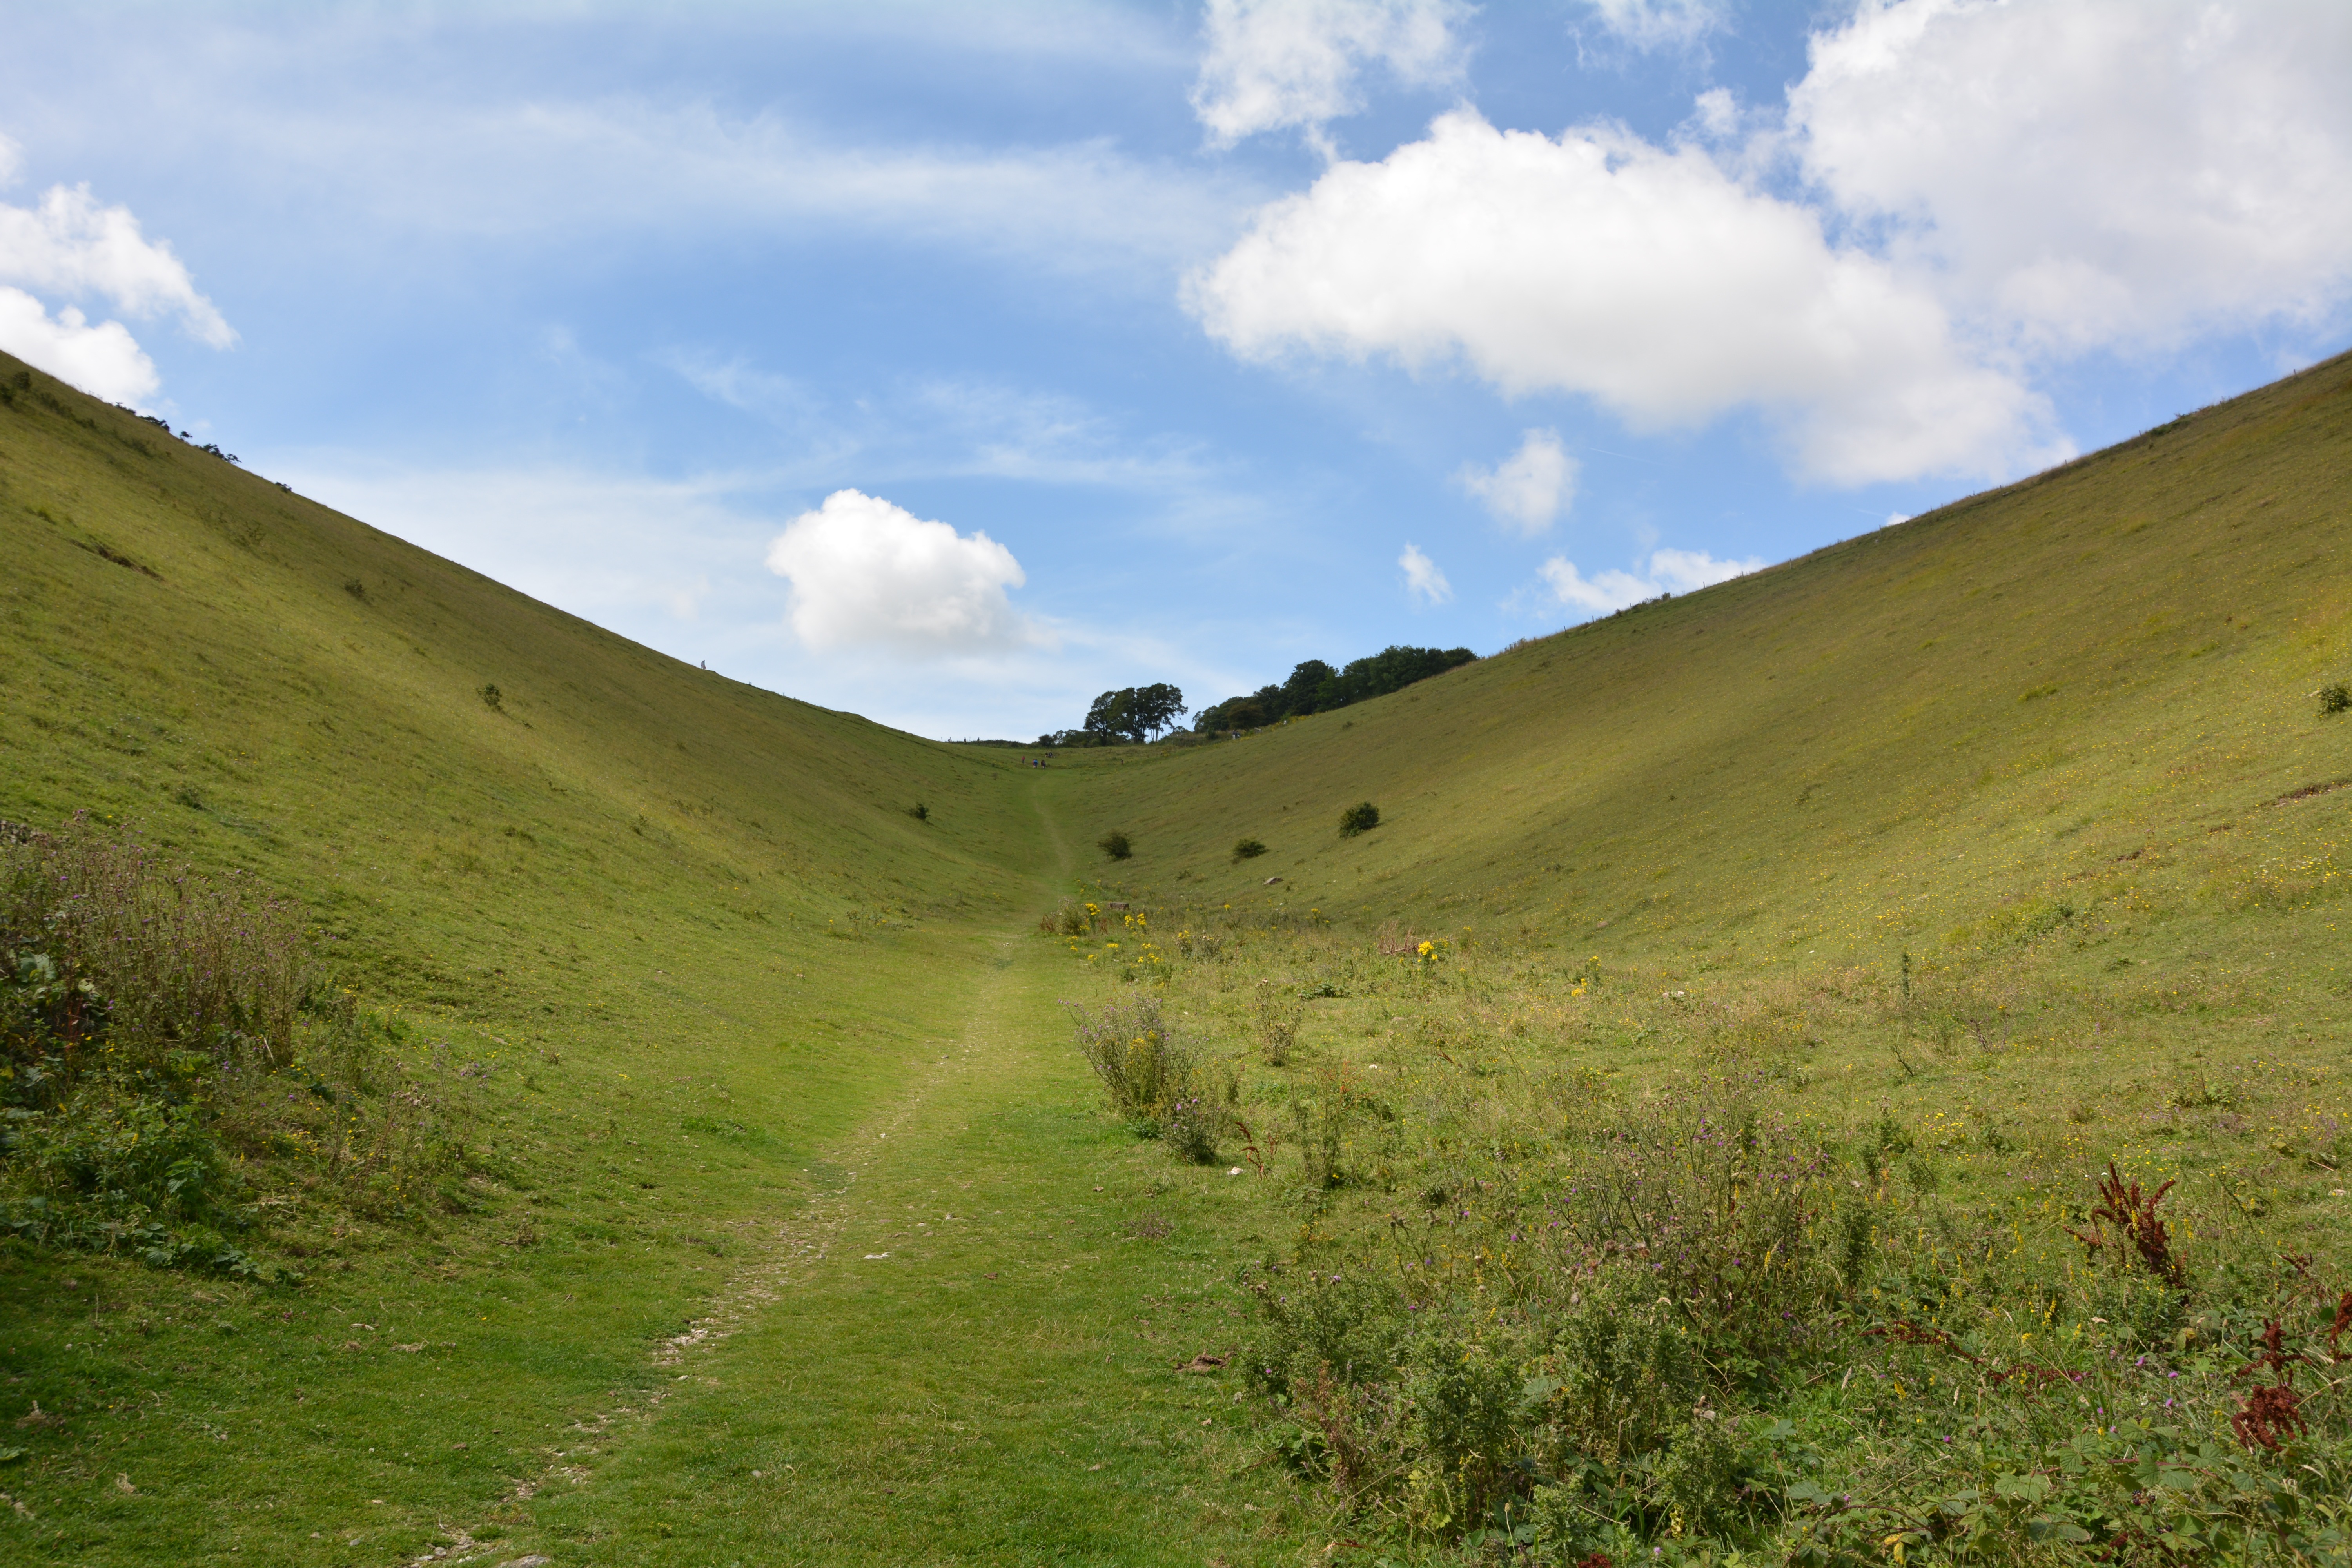
landscape, nature, grass, wilderness, mountain, cloud, sky, trail, field, meadow, prairie, hill, atmosphere, valley, mountain range, summer, dirt road, pasture, reservoir, highland, ridge, plain, grassland, plateau, fell, habitat, loch, ecosystem, steppe, rural area, nature reserve, mountain meadows, mountain pass, natural environment, geographical feature, mountainous landforms